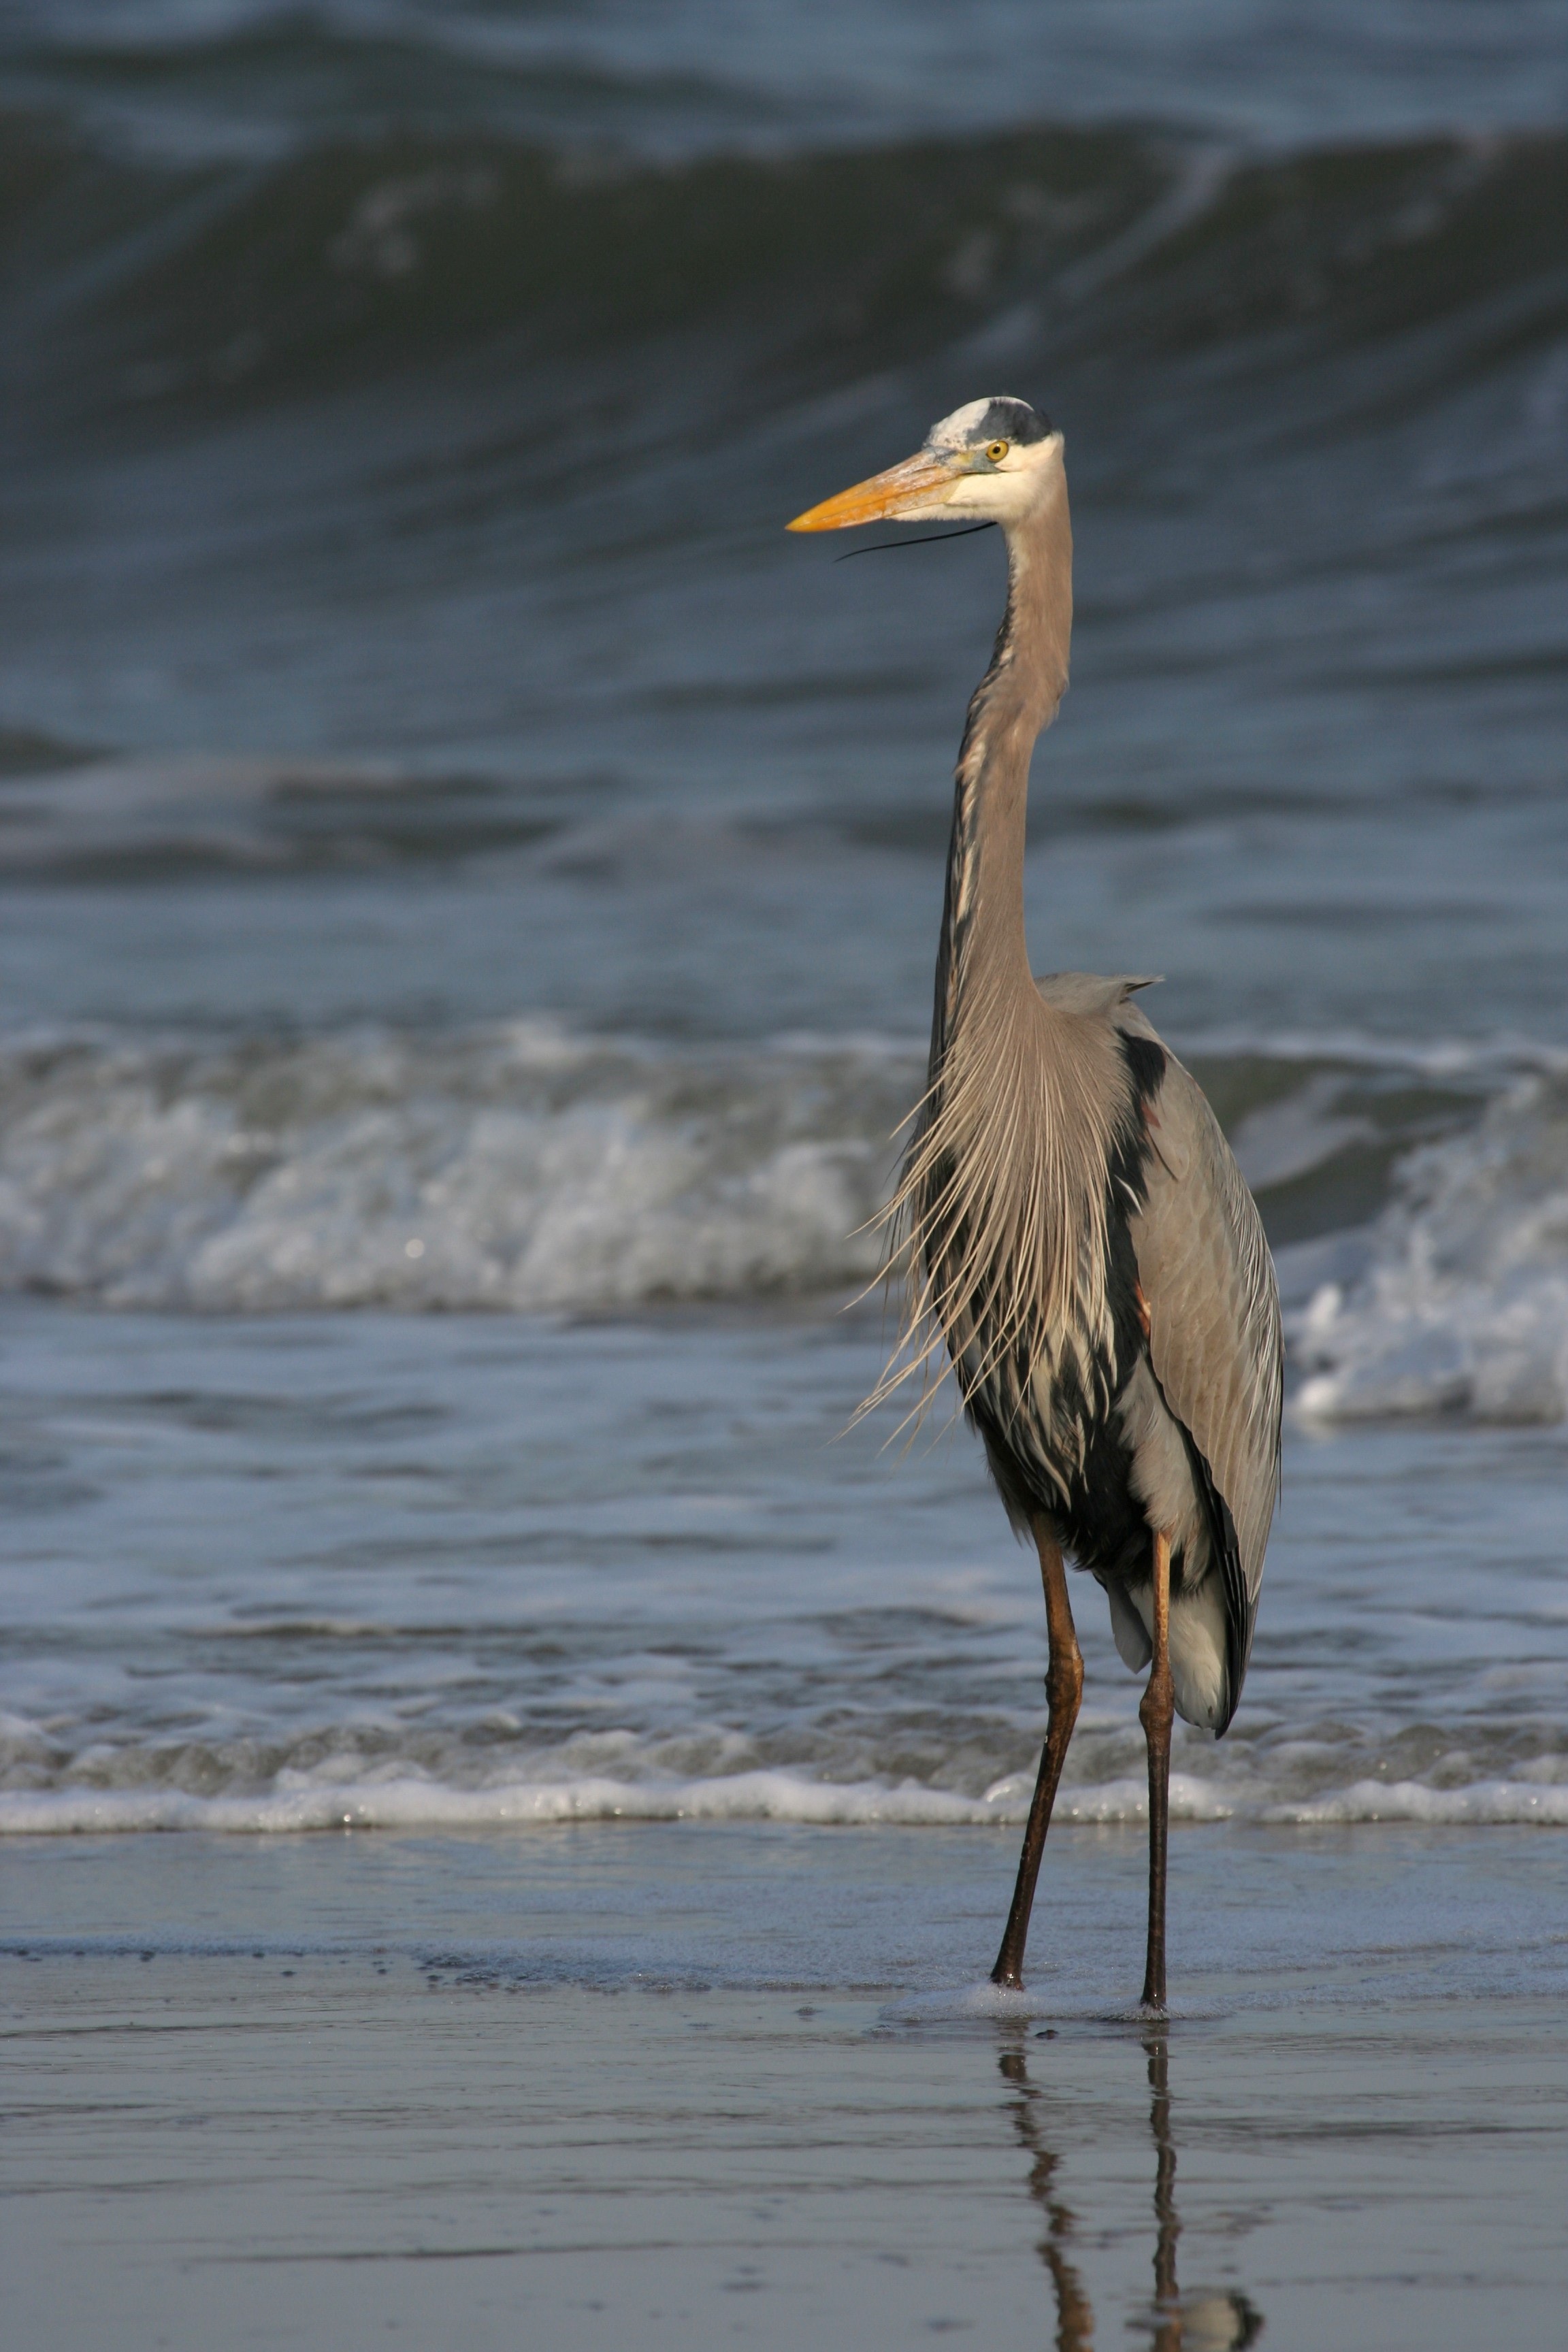
water, marsh, bird, wildlife, beak, feather, fauna, feathers, wetland, vertebrate, large, waterfowl, heron, pelecaniformes, great blue heron, ardea herodias